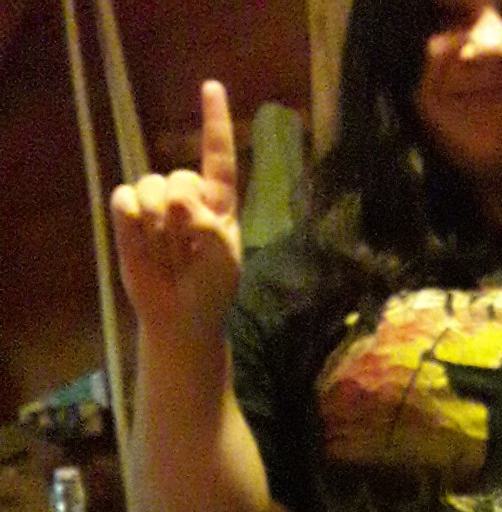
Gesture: one